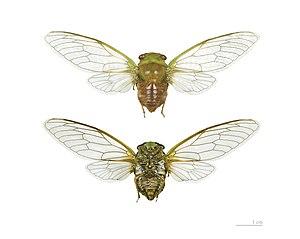
La famille des Cicadidae regroupe des insectes de l'ordre des hémiptères. Ce sont des hétérométaboles. Le nom vient du latin cicada et du grec ancien -ίδης / -ídēs. Il s'agit de la famille des cigales.
Dorisiana bicolor est une espèce d'insectes hémiptères de la famille des Cicadidae, de la sous-famille des Cicadinae, de la tribu des Fidicinini et du genre Dorisiana.